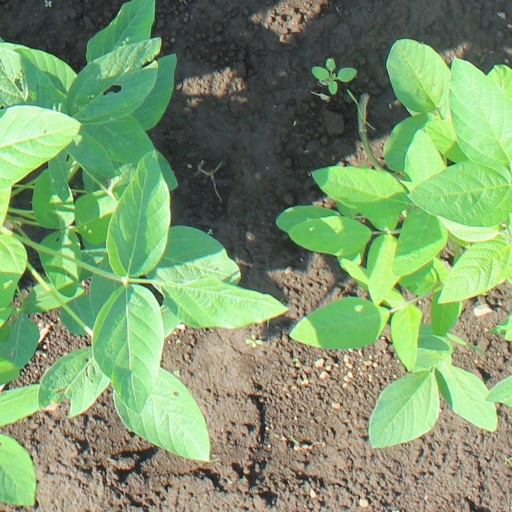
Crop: soybean